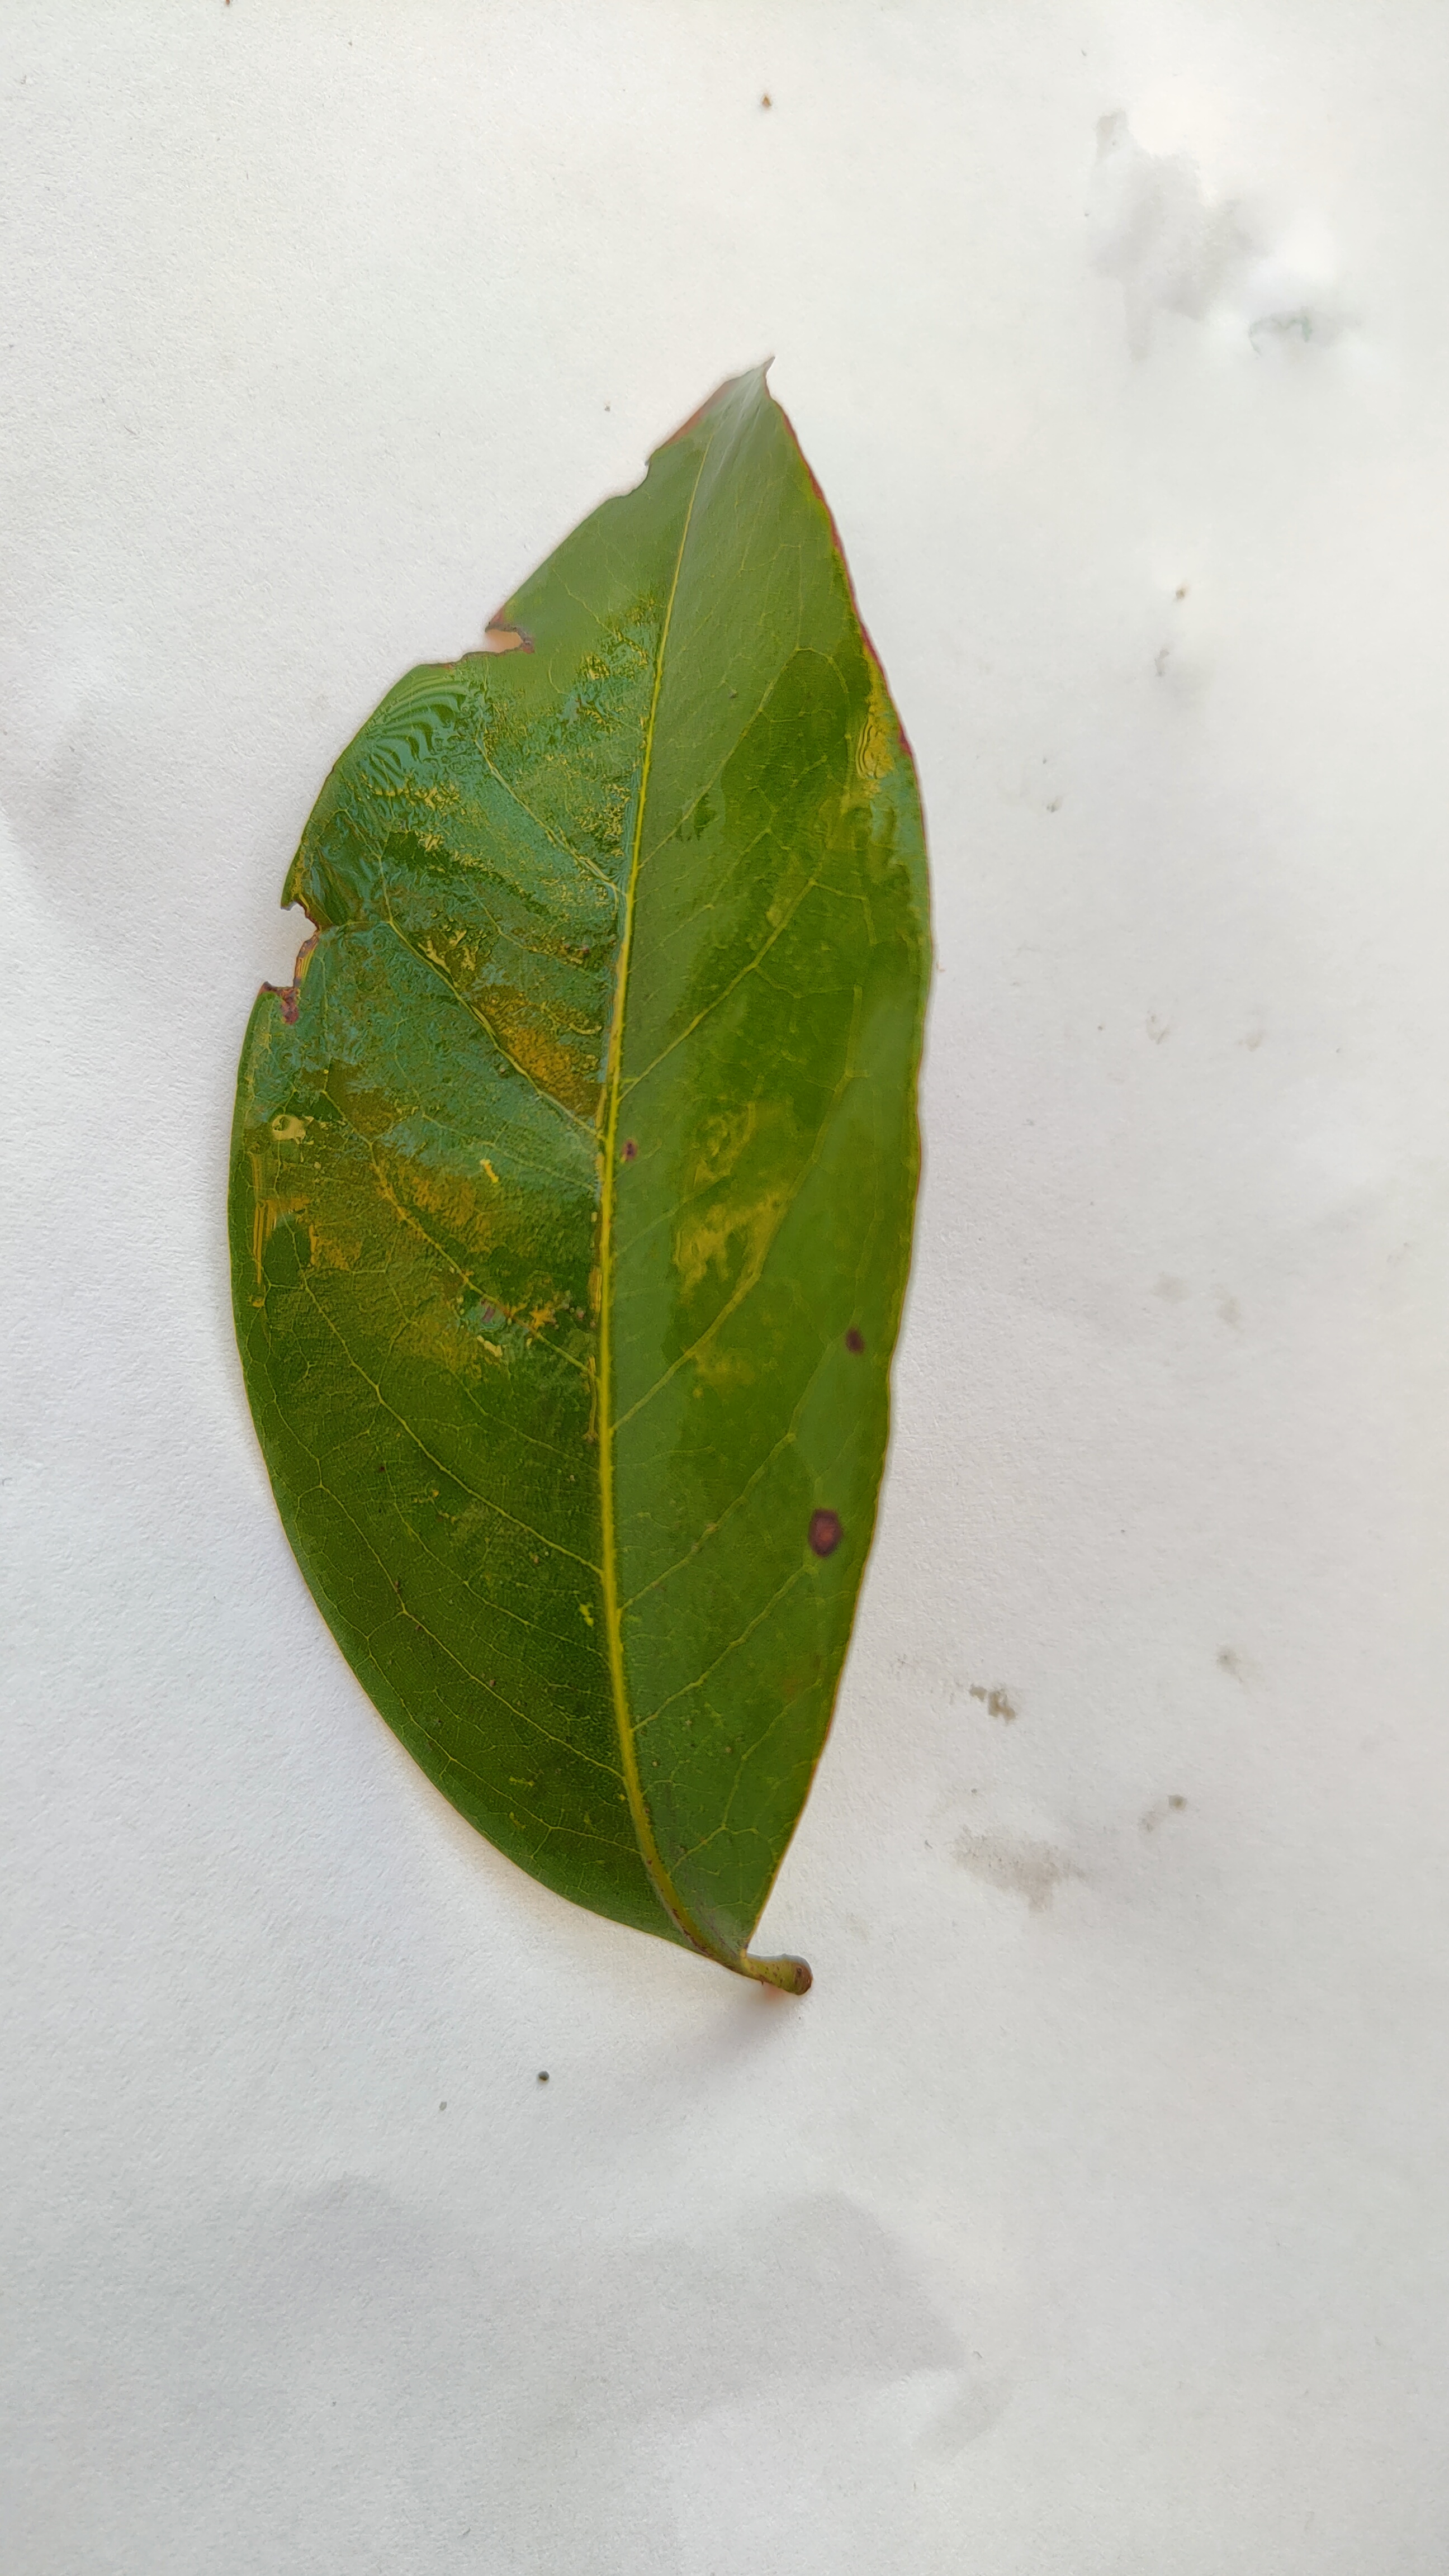
Leaf variety: Lychee